Enlightened (TV series)

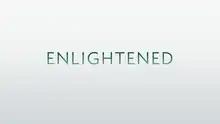

Enlightened is an American comedy-drama television series that premiered on HBO on October 10, 2011. The series was created by Mike White, who wrote every episode, and Laura Dern. As signaled by its tagline "About a woman on the verge of a nervous breakthrough", "Enlightened" follows the story of Amy Jellicoe (Dern), a self-destructive executive, who, after the implosion of her professional life and a subsequent philosophical awakening in rehabilitation, tries to get her life back together.